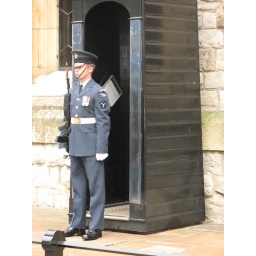
Outside of the building in the Tower of London that held the CROWN JEWELS. Talk about some big freaking shiny things.